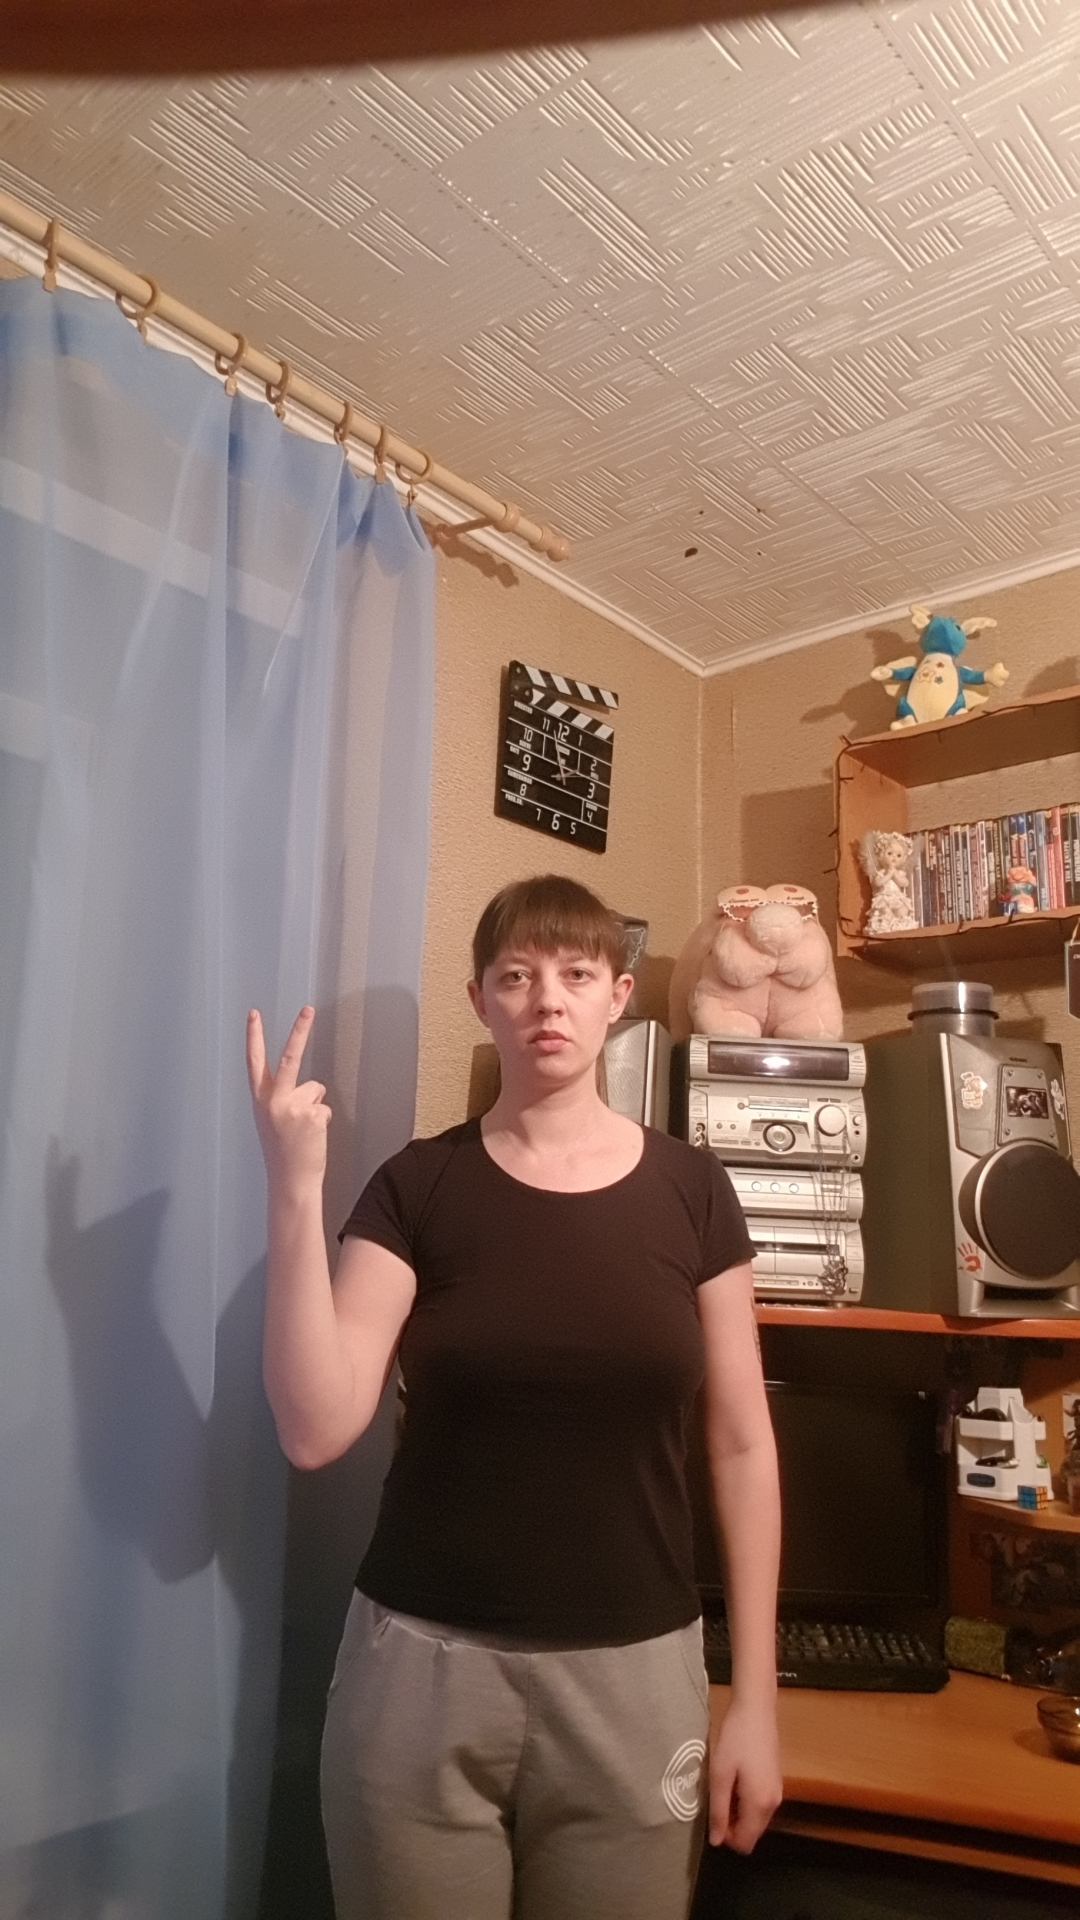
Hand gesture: peace_inverted